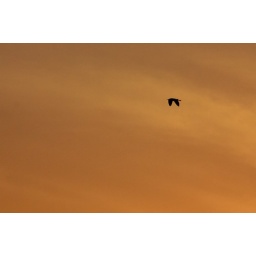
A lone bird flies overhead in the glowing sky of sunset.